Pages of Treasures

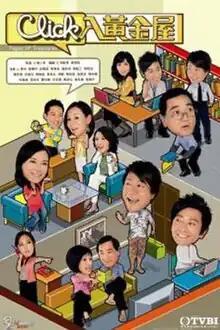
Promo poster

Pages of Treasures (Traditional Chinese: ) is a TVB modern drama series broadcast in December 2008.